Historiography of the Christianization of the Roman Empire

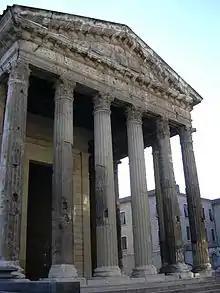
temple of Augustus depicting him and his wife as gods

Religion in Graeco-Roman times differed from religion in modern times. In the early Roman Empire religion was polytheistic and local. It was not focused on the individual but was focused on the good of the city: it was a civic religion in which ritual was the main form of worship. Politics and religion were intertwined, and many public rituals were performed by public officials. Respect for ancestral custom was a large part of polytheistic belief and practice, and members of the local society were expected to take part in public rituals.